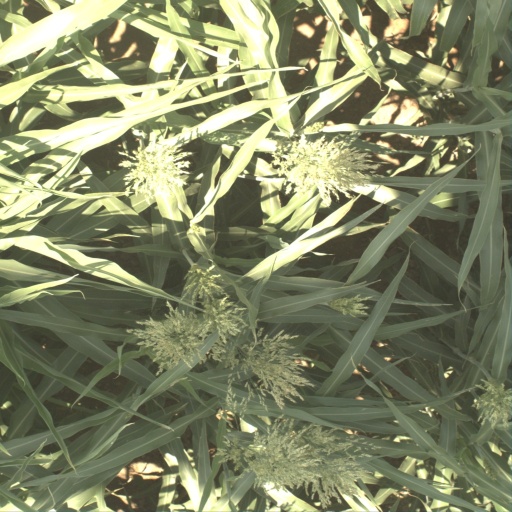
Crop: sorghum